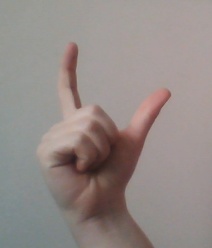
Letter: nun